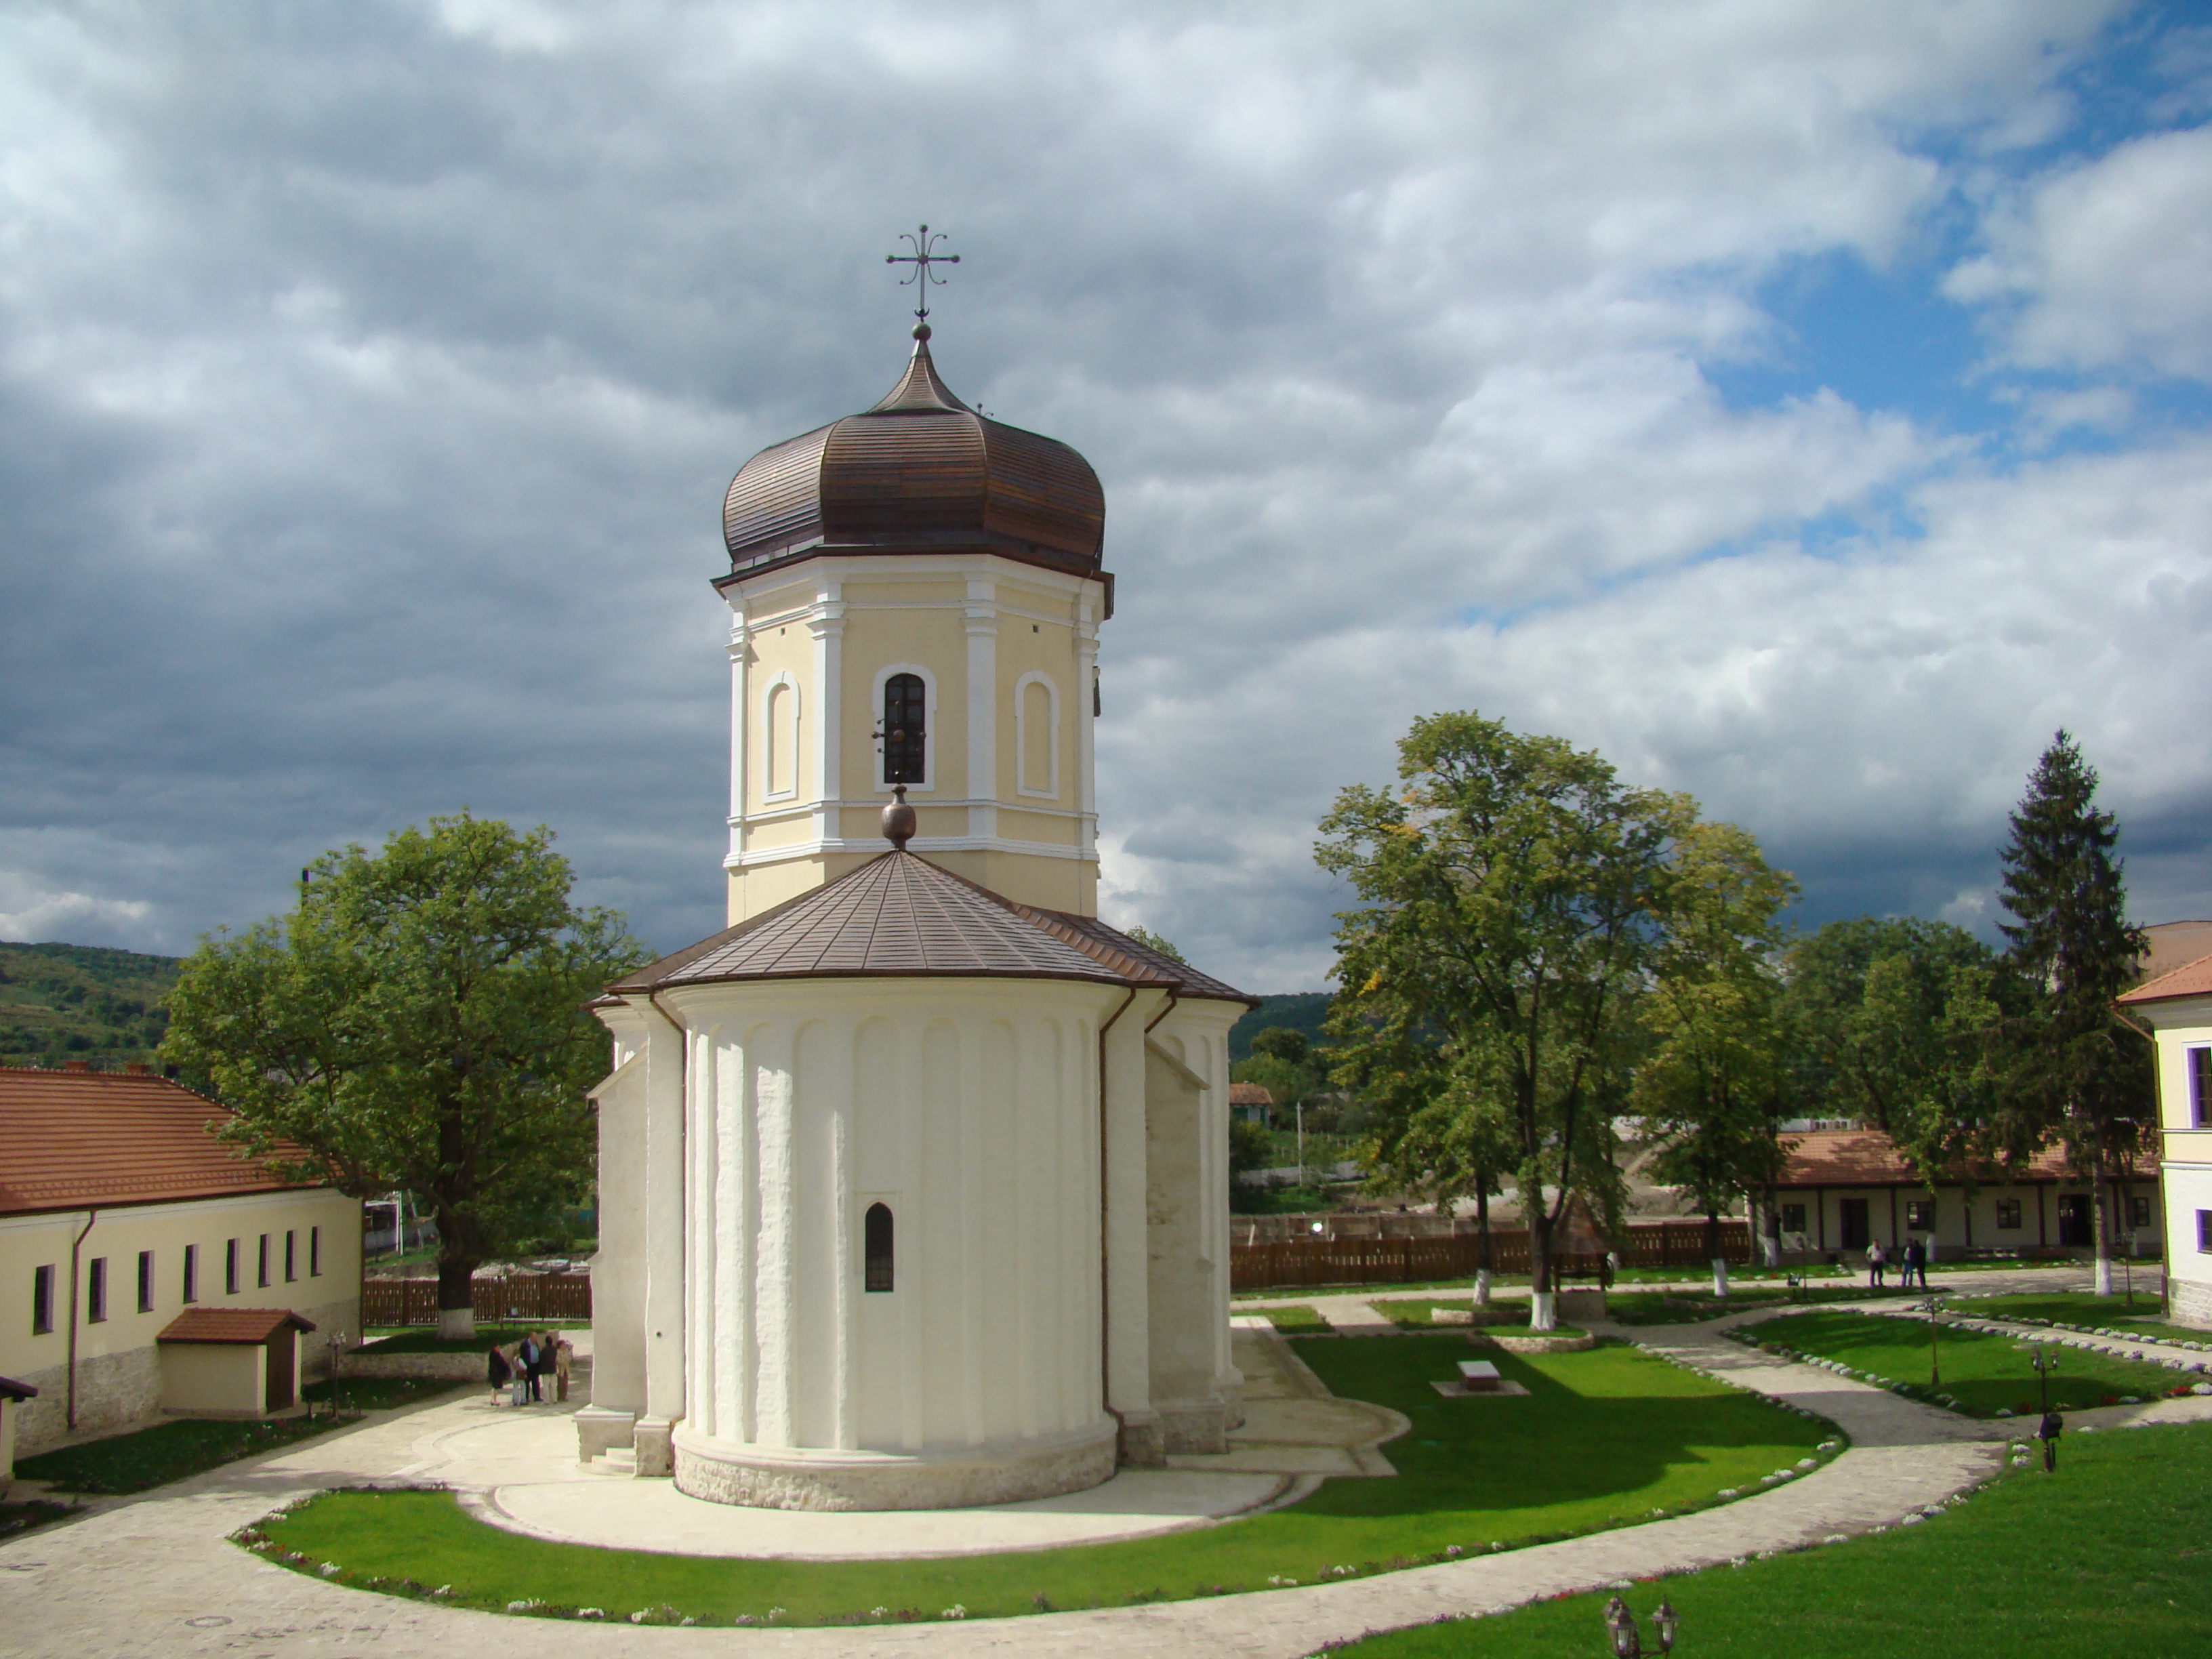
building, travel, tower, church, chapel, place of worship, bell tower, cool image, monastery, sony, dsch9, moldova, chaprianu, spanish missions in california